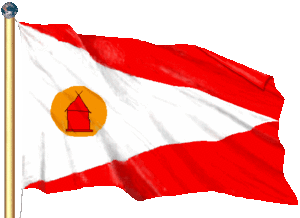
Drapeau du réveil national Merina - Madagascar
Les Mérinas forment un peuple occupant la partie nord des hautes terres centrales de Madagascar, gravitant autour de la région d'Antananarivo. Le dialecte merina est une branche du malgache, une langue austronésienne faisant partie de la branche malayo-polynésienne.